SS Kommandøren

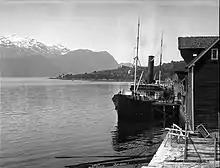
"Kommandøren" at anchor in Sandane in 1926

In the summer season, "Kommandøren" served the tourist trade in Sogn, while she sailed the regular passenger/cargo routes during the winter months. "Kommandøren" was generally used as an express route ship, often carrying patients on their way to treatment. Amongst the cargo carried by was often live animals, including horses, cattle and sheep. During one of her trips, "Kommandøren" ran aground on 20 October 1900 near Tjugum in Balestrand. The ship was also at times employed to transport important dignitaries in the region, like she did in September 1920, when she brought politicians to Vik to inspect the area for a proposed railway project. Shortly after delivery, in September 1892, "Kommandøren" provided transport support to a large-scale Norwegian Army field exercise in Western Norway. She was tasked with transporting troops from Gudvangen to Lærdalsøyri after the completion of the exercises.